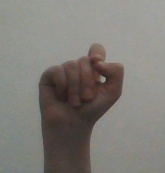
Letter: fa